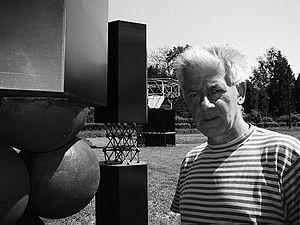
Hartmut Skerbisch est un sculpteur autrichien, également artiste conceptuel et auteur d'installations.